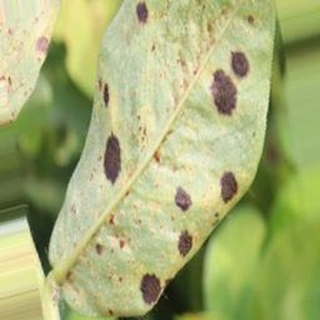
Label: groundnut_rust